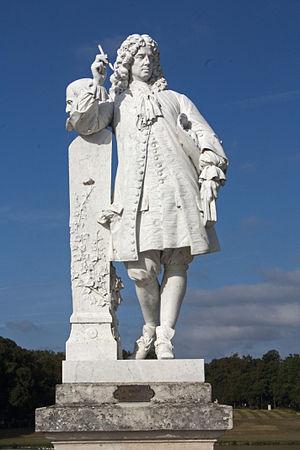
Gabriel-Jules Thomas né le 10 septembre 1824 à Paris, ville où il est mort le 7 mars 1905, est un sculpteur français.